Museum of Veterinary Anatomy FMVZ USP

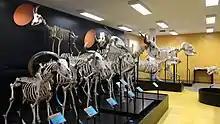

The museum has a collection of about 2,000 objects, including several mounted animals, skeletons and anatomical models of several species. Most pieces are from mammals, with aquatic, flying, marsupials, carnivores, rodents, horses, bovine, swine and primate species among them, including the human species. In addition to a huge skeleton of an Indian elephant, one of the highlights of the collection is the skeleton of a female rhino, known as Cacareco, who lived in São Paulo Zoo and became famous in the municipal elections of October 1959, when she received about 100,000 protest votes. At the time, the election was conducted with paper ballots on which voters wrote the name of their preferred candidate.